Goat Canyon Trestle

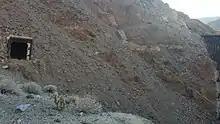
North portal of collapsed Tunnel 15

The San Diego and Arizona Railway experienced a series of difficulties, including collapsed tunnels and rock slides, which led to the periodic closure of the railroad. One such difficulty was the collapse of Tunnel 15 in March 1932; it had been caused by an earthquake. Its remnants can still be seen today.